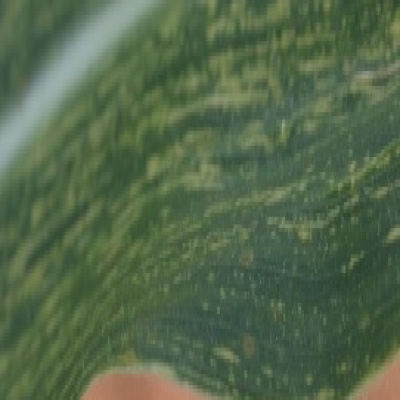
Label: Corn_(Maize)___Maize_Streak_Virus